Louis Ehlert

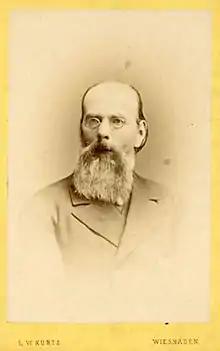
Louis Ehlert.

Born in Königsberg, Ehlert entered the Leipzig Conservatory in 1845, where he studied under Robert Schumann and Felix Mendelssohn. In 1850 he moved to Berlin where he was a critic and teacher. From 1869 until 1871 he taught at the Schule des höheren Klavierspiels founded by Carl Tausig. Later he taught in Meiningen where he tutored the princes, and finally in Wiesbaden. While in Berlin, Amy Fay studied with Ehlert from November 1869 until April 1870, when Ehlert and Tausig broke off their partnership.